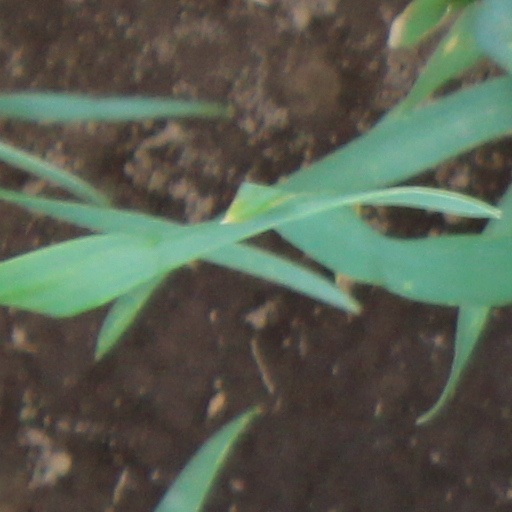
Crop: wheat